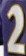
Number: 2